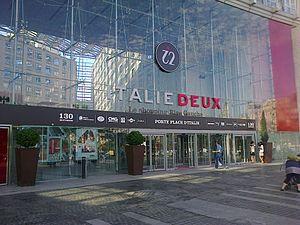
Entrée du centre commercial Italie Deux
Italie Deux est un centre commercial français, situé place d'Italie, dans le 13ᵉ arrondissement de Paris.